The Legally Prohibited from Being Funny on Television Tour

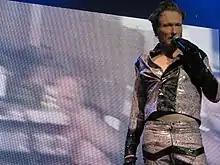
A man in a purple leather suit holds a microphone, standing in front of a large screen.

Several members of O'Brien's staff joined him for the tour, including sidekick Andy Richter, and the former Tonight Show Band, temporarily renamed "The Legally Prohibited Band". Max Weinberg, the band leader, was unable to participate in the tour due to his recent heart surgery, although he did appear at one of the New York City shows.